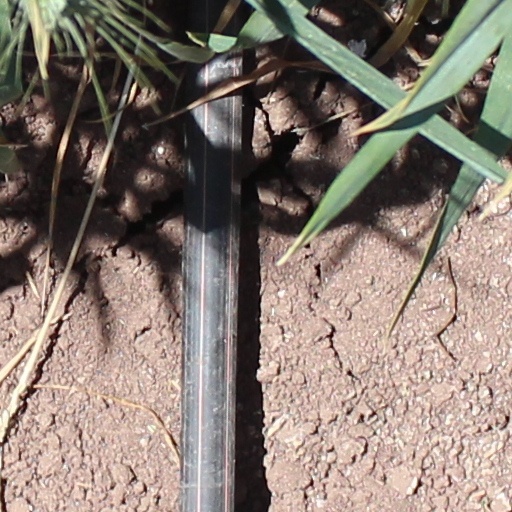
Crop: wheat